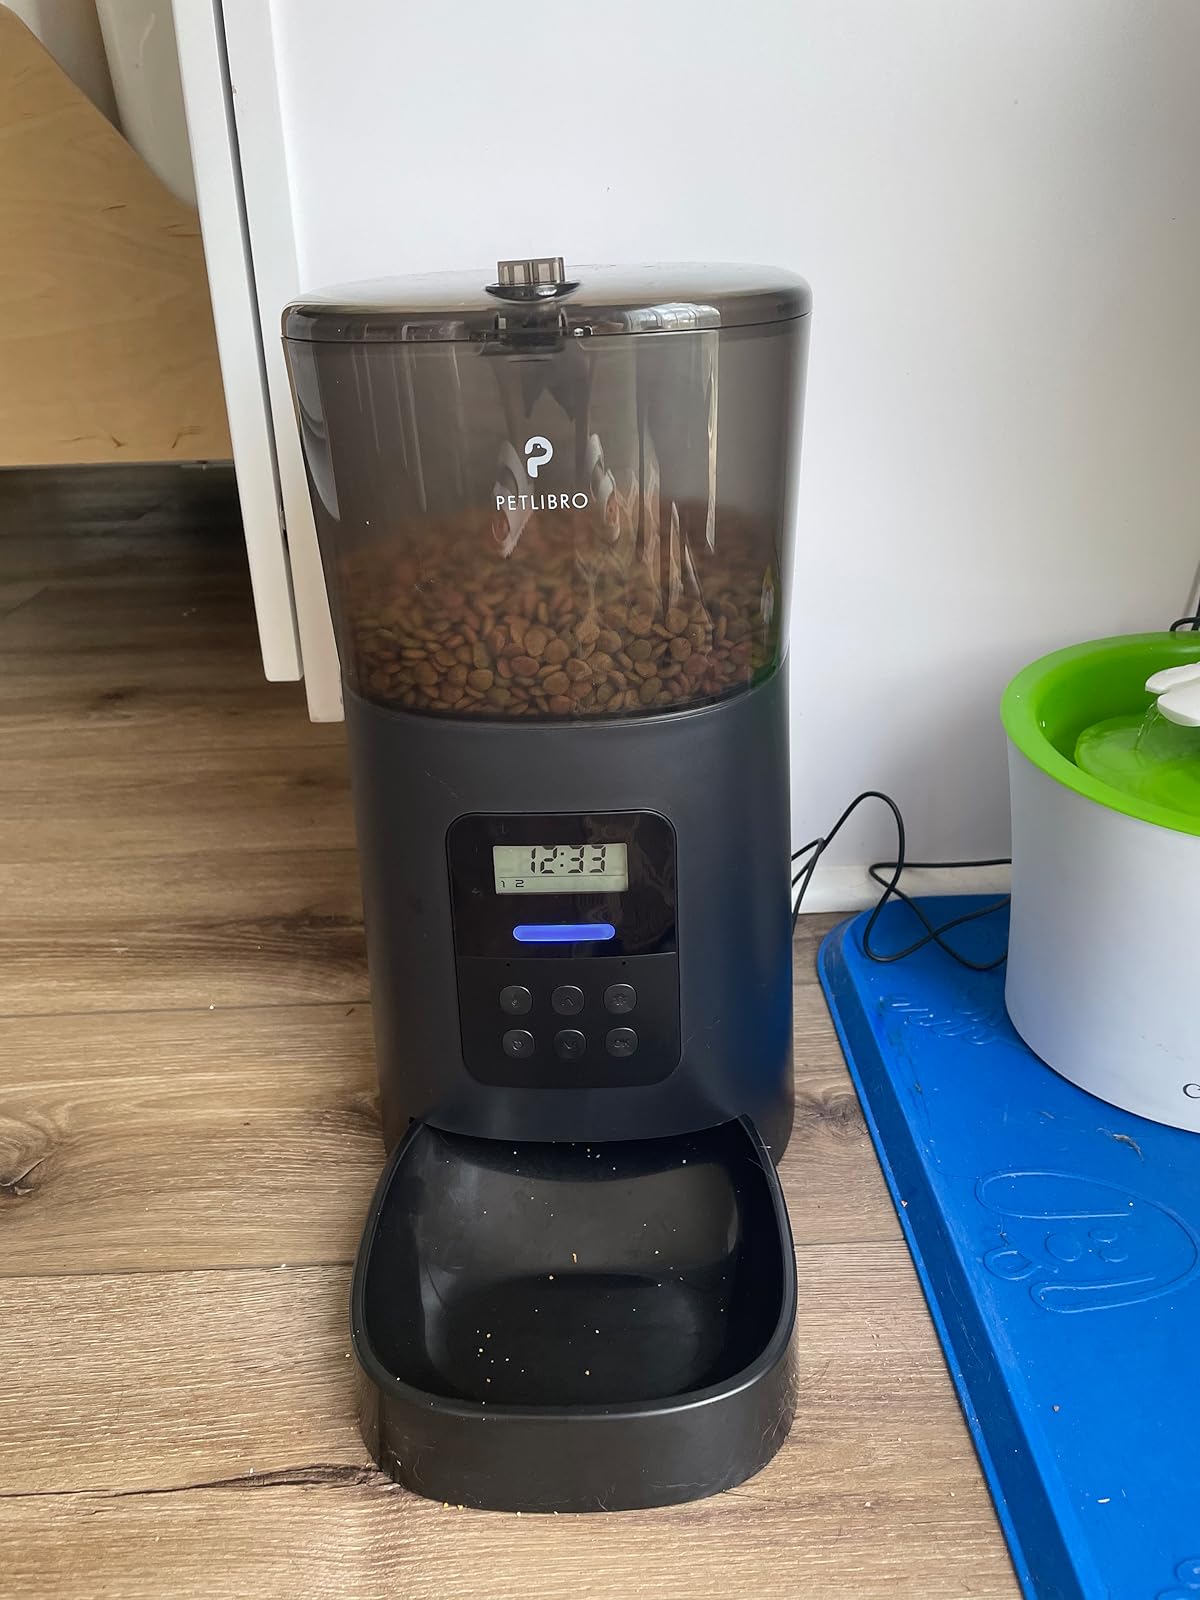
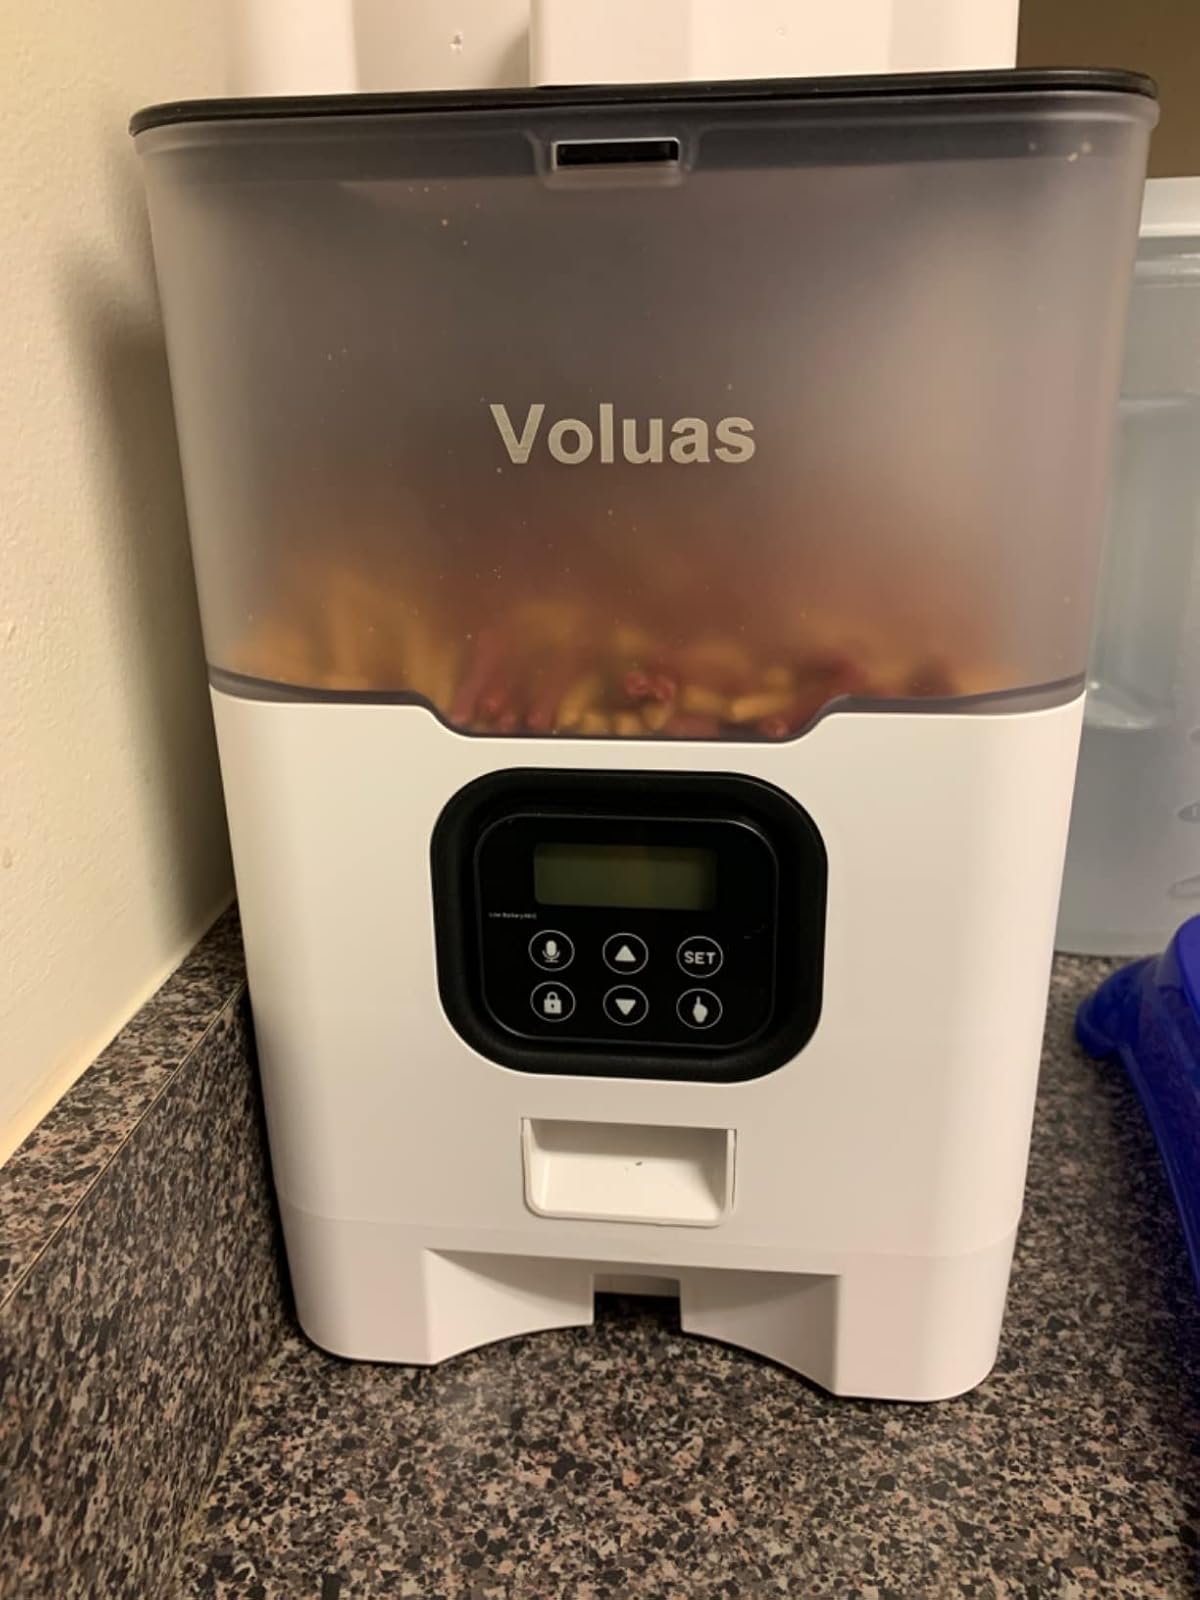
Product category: items_feeder
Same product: no